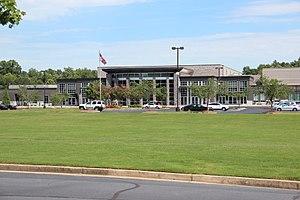
North Point Community Church est une megachurch chrétienne évangélique de Alpharetta, en banlieue d'Atlanta, États-Unis, de courant non-dénominationnel. Son pasteur principal est Andy Stanley. L’église aurait une assistance de 40,455 personnes.